List of awards and nominations received by Lil' Kim

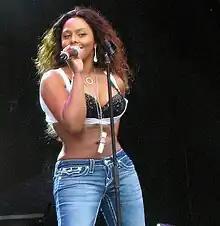

Kimberly Denise Jones, known by her stage name Lil' Kim, is an American rapper and singer-songwriter.